29th Fantasia International Film Festival

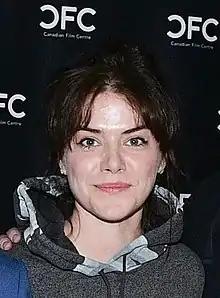
Kaniehtiio Horn, Jury President

The opening film "Eddington" is a 2025 American action comedy film by Ari Aster. It depicts the political and social turmoil in the fictional city of Eddington, New Mexico, caused by the COVID-19 pandemic.